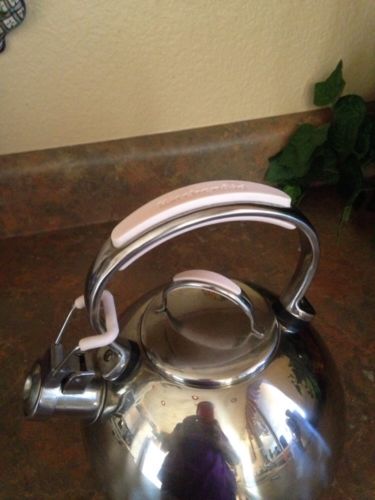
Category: kettle